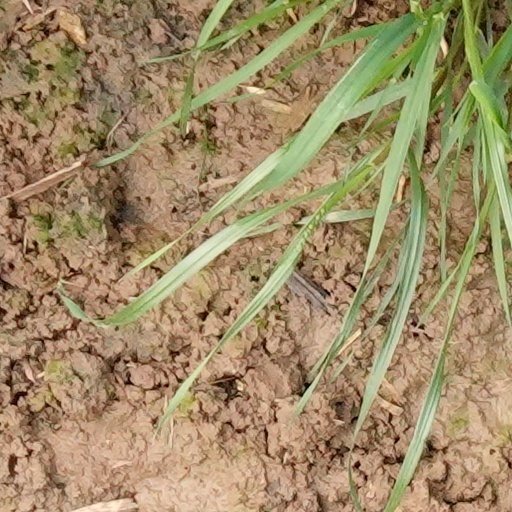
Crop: wheat